Jan van Kessel the Elder

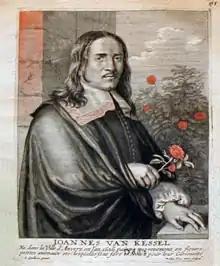
Jan van Kessel in Cornelis de Bie's "Het Gulden Cabinet"

Jan van Kessel the Elder or Jan van Kessel (I) (baptized 5 April 1626, Antwerp – 17 April 1679, Antwerp) was a Flemish painter active in Antwerp in the mid-17th century. A versatile artist, he practiced in many genres including studies of insects, floral still lifes, marines, river landscapes, paradise landscapes, allegorical compositions, scenes with animals and genre scenes. A scion of the Brueghel family many of his subjects took inspiration of the work of his grandfather Jan Brueghel the Elder as well as from the earlier generation of Flemish painters such as Daniel Seghers, Joris Hoefnagel and Frans Snyders. Van Kessel's works were highly prized by his contemporaries and were collected by skilled artisans, wealthy merchants, nobles and foreign luminaries throughout Europe.